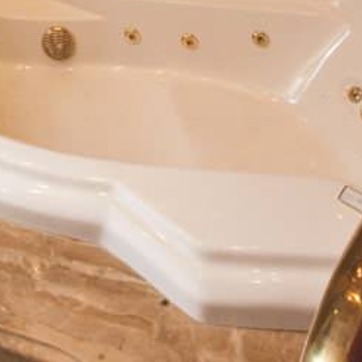
Material: ceramic